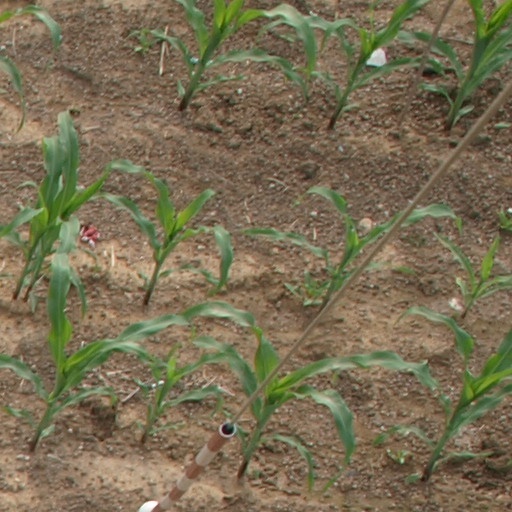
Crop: maize; corn